Charles Allen Duval

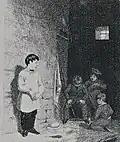
The Ruined Gamester

One of his first works was "The Ruined Gamester" which was purchased and engraved by a Manchester print seller named Dewhurst. It became so popular that a cartoon in Punch caricaturing Sir Robert Peel was drawn from it, and an etching from the picture and accompanying verses both by the artist appeared in the North of England Magazine, June 1842.